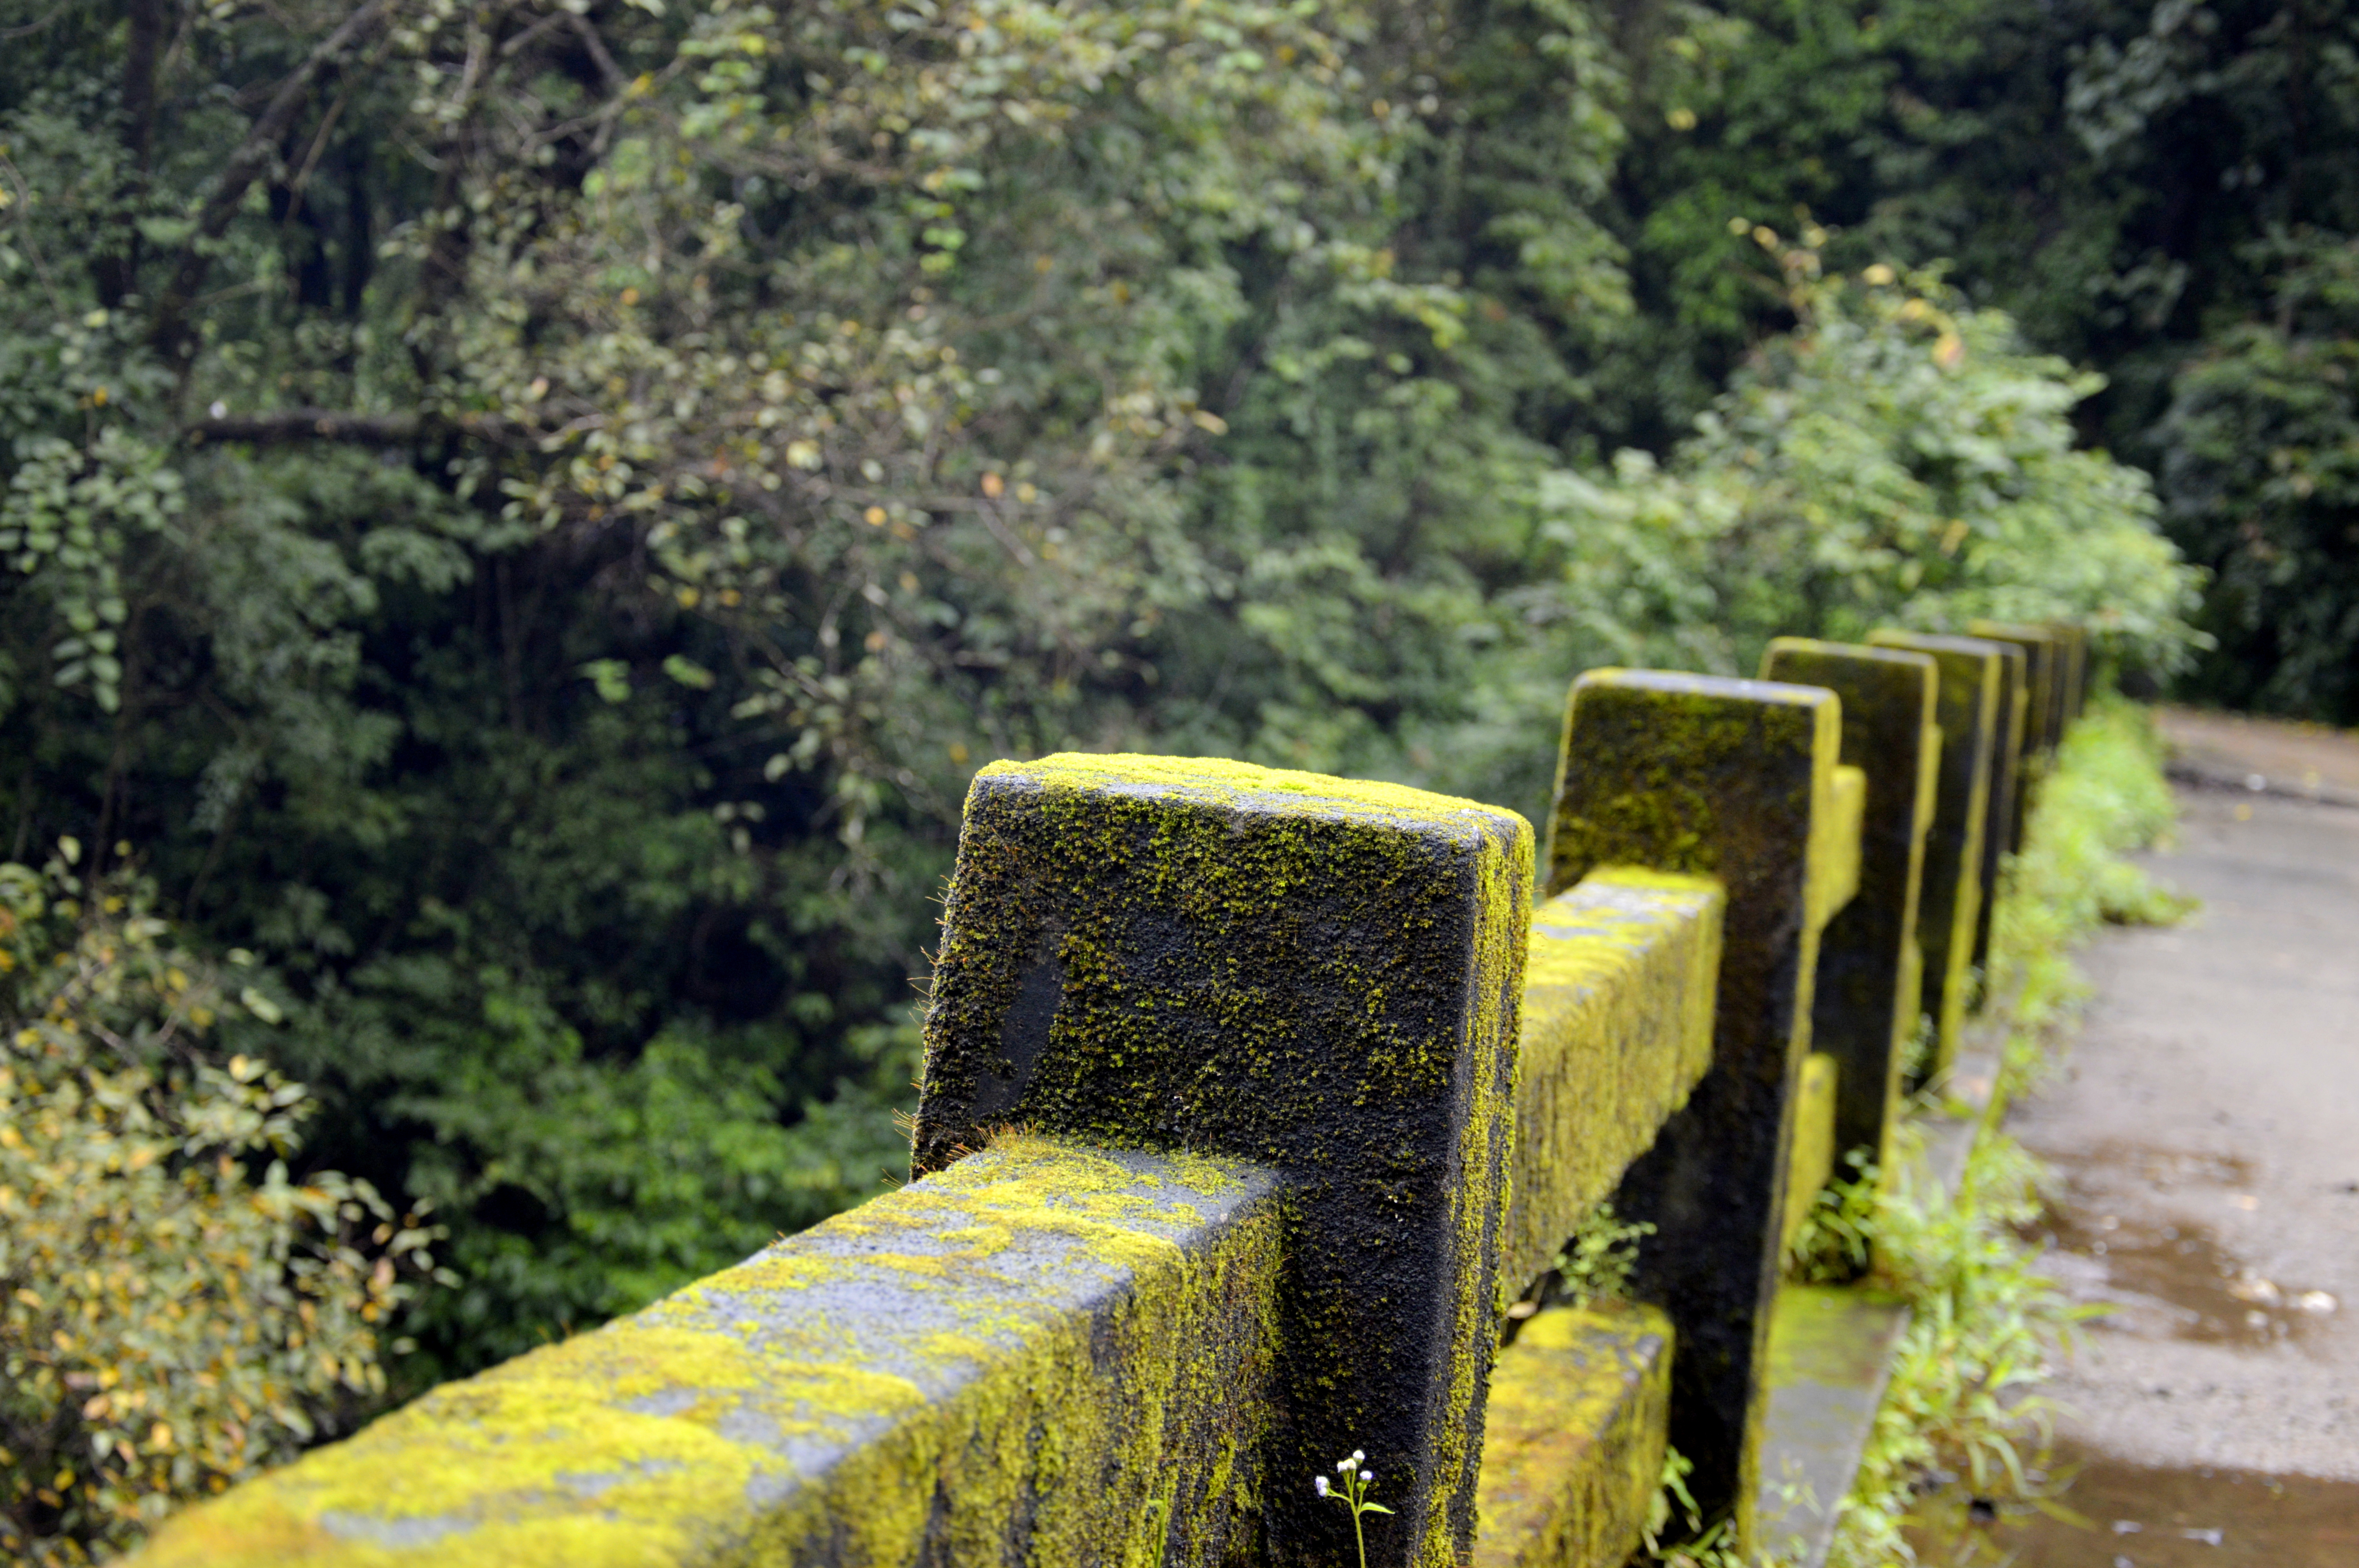
landscape, tree, water, nature, forest, grass, road, trail, flower, summer, travel, green, autumn, garden, flora, outdoors, woods, daylight, vegetation, shrub, woodland, habitat, depth of field, rural area, bridge of sighs, bridge railing, natural environment, concrete railings